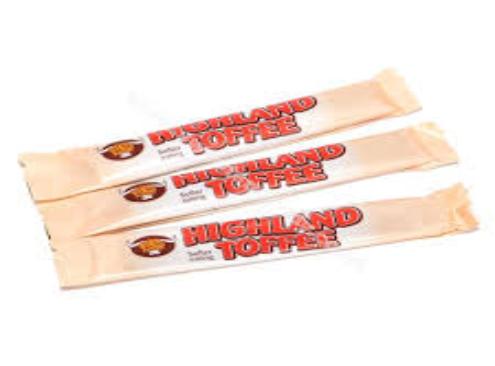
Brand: Highland Toffee
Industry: Food